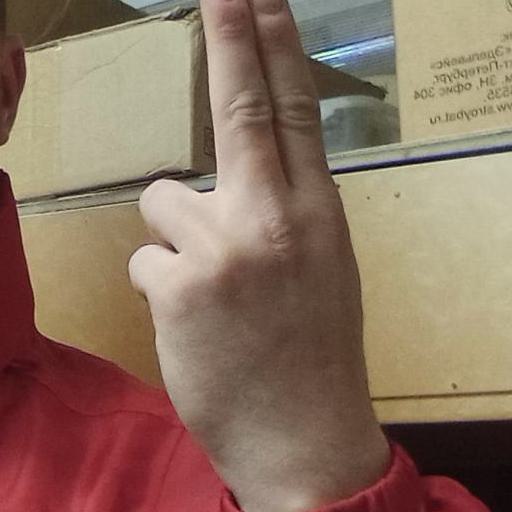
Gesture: two_up_inverted